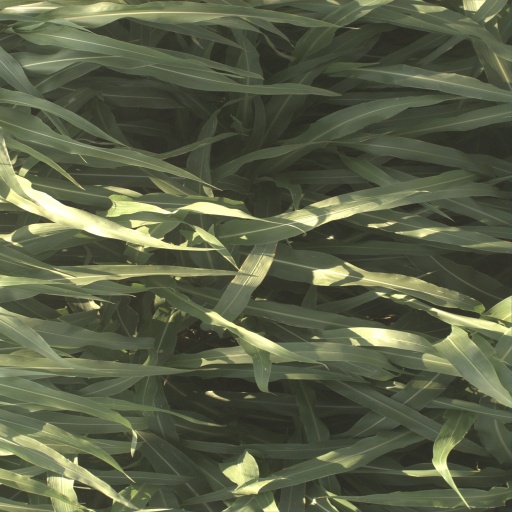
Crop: sorghum